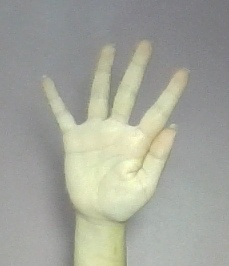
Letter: sheen